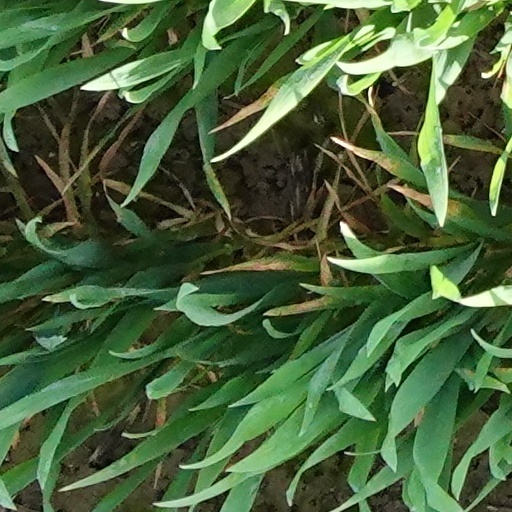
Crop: wheat